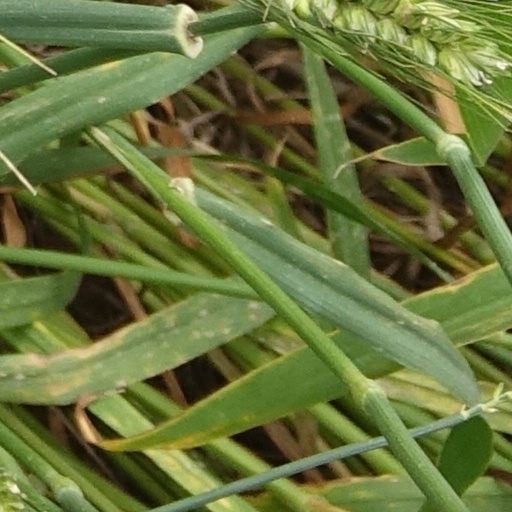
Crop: wheat